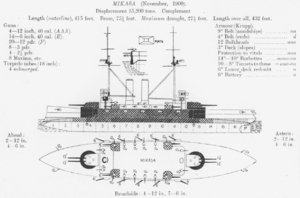
HMS Dreadnought (1906) / Baggrunden / "Kun store kanoner"
Før-dreadnoughts som det japanske slagskib Mikasa deltog i den russisk-japanske krig. Illustration fra Jane's Fighting Ships 1906-07
"Den sjette HMS Dreadnought i Royal Navy var et slagskib, der revolutionerede det sømilitære styrkeforhold, da den kom i tjeneste i 1906. Dreadnought stod for et så markant fremskridt i sømilitær teknologi, at dens navn blev synonymt med en hel generation af slagskibe, ""dreadnoughts"", samtidig med, at de skibe, den gjorde forældede, blev betegnet som før-dreadnoughts. Det engelske ord ""Dreadnought"" kan oversættes til ""Frygt intet"".